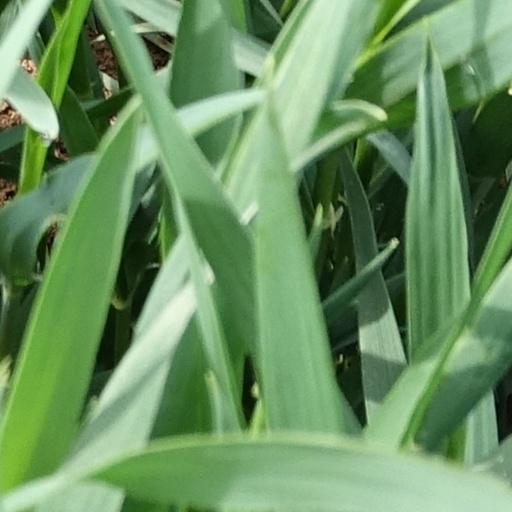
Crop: wheat